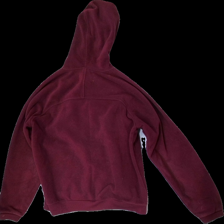
View: back
Type: Hoodie
Category: Ladies
Brand: Not in the list
Brand text on label: on the peak
Colors: Purple
Material: 92% Polyester 8% Cont?
Size: XL
Season: All
Price range: <50
Recommended usage: Export
Description: purple sweater with zipper